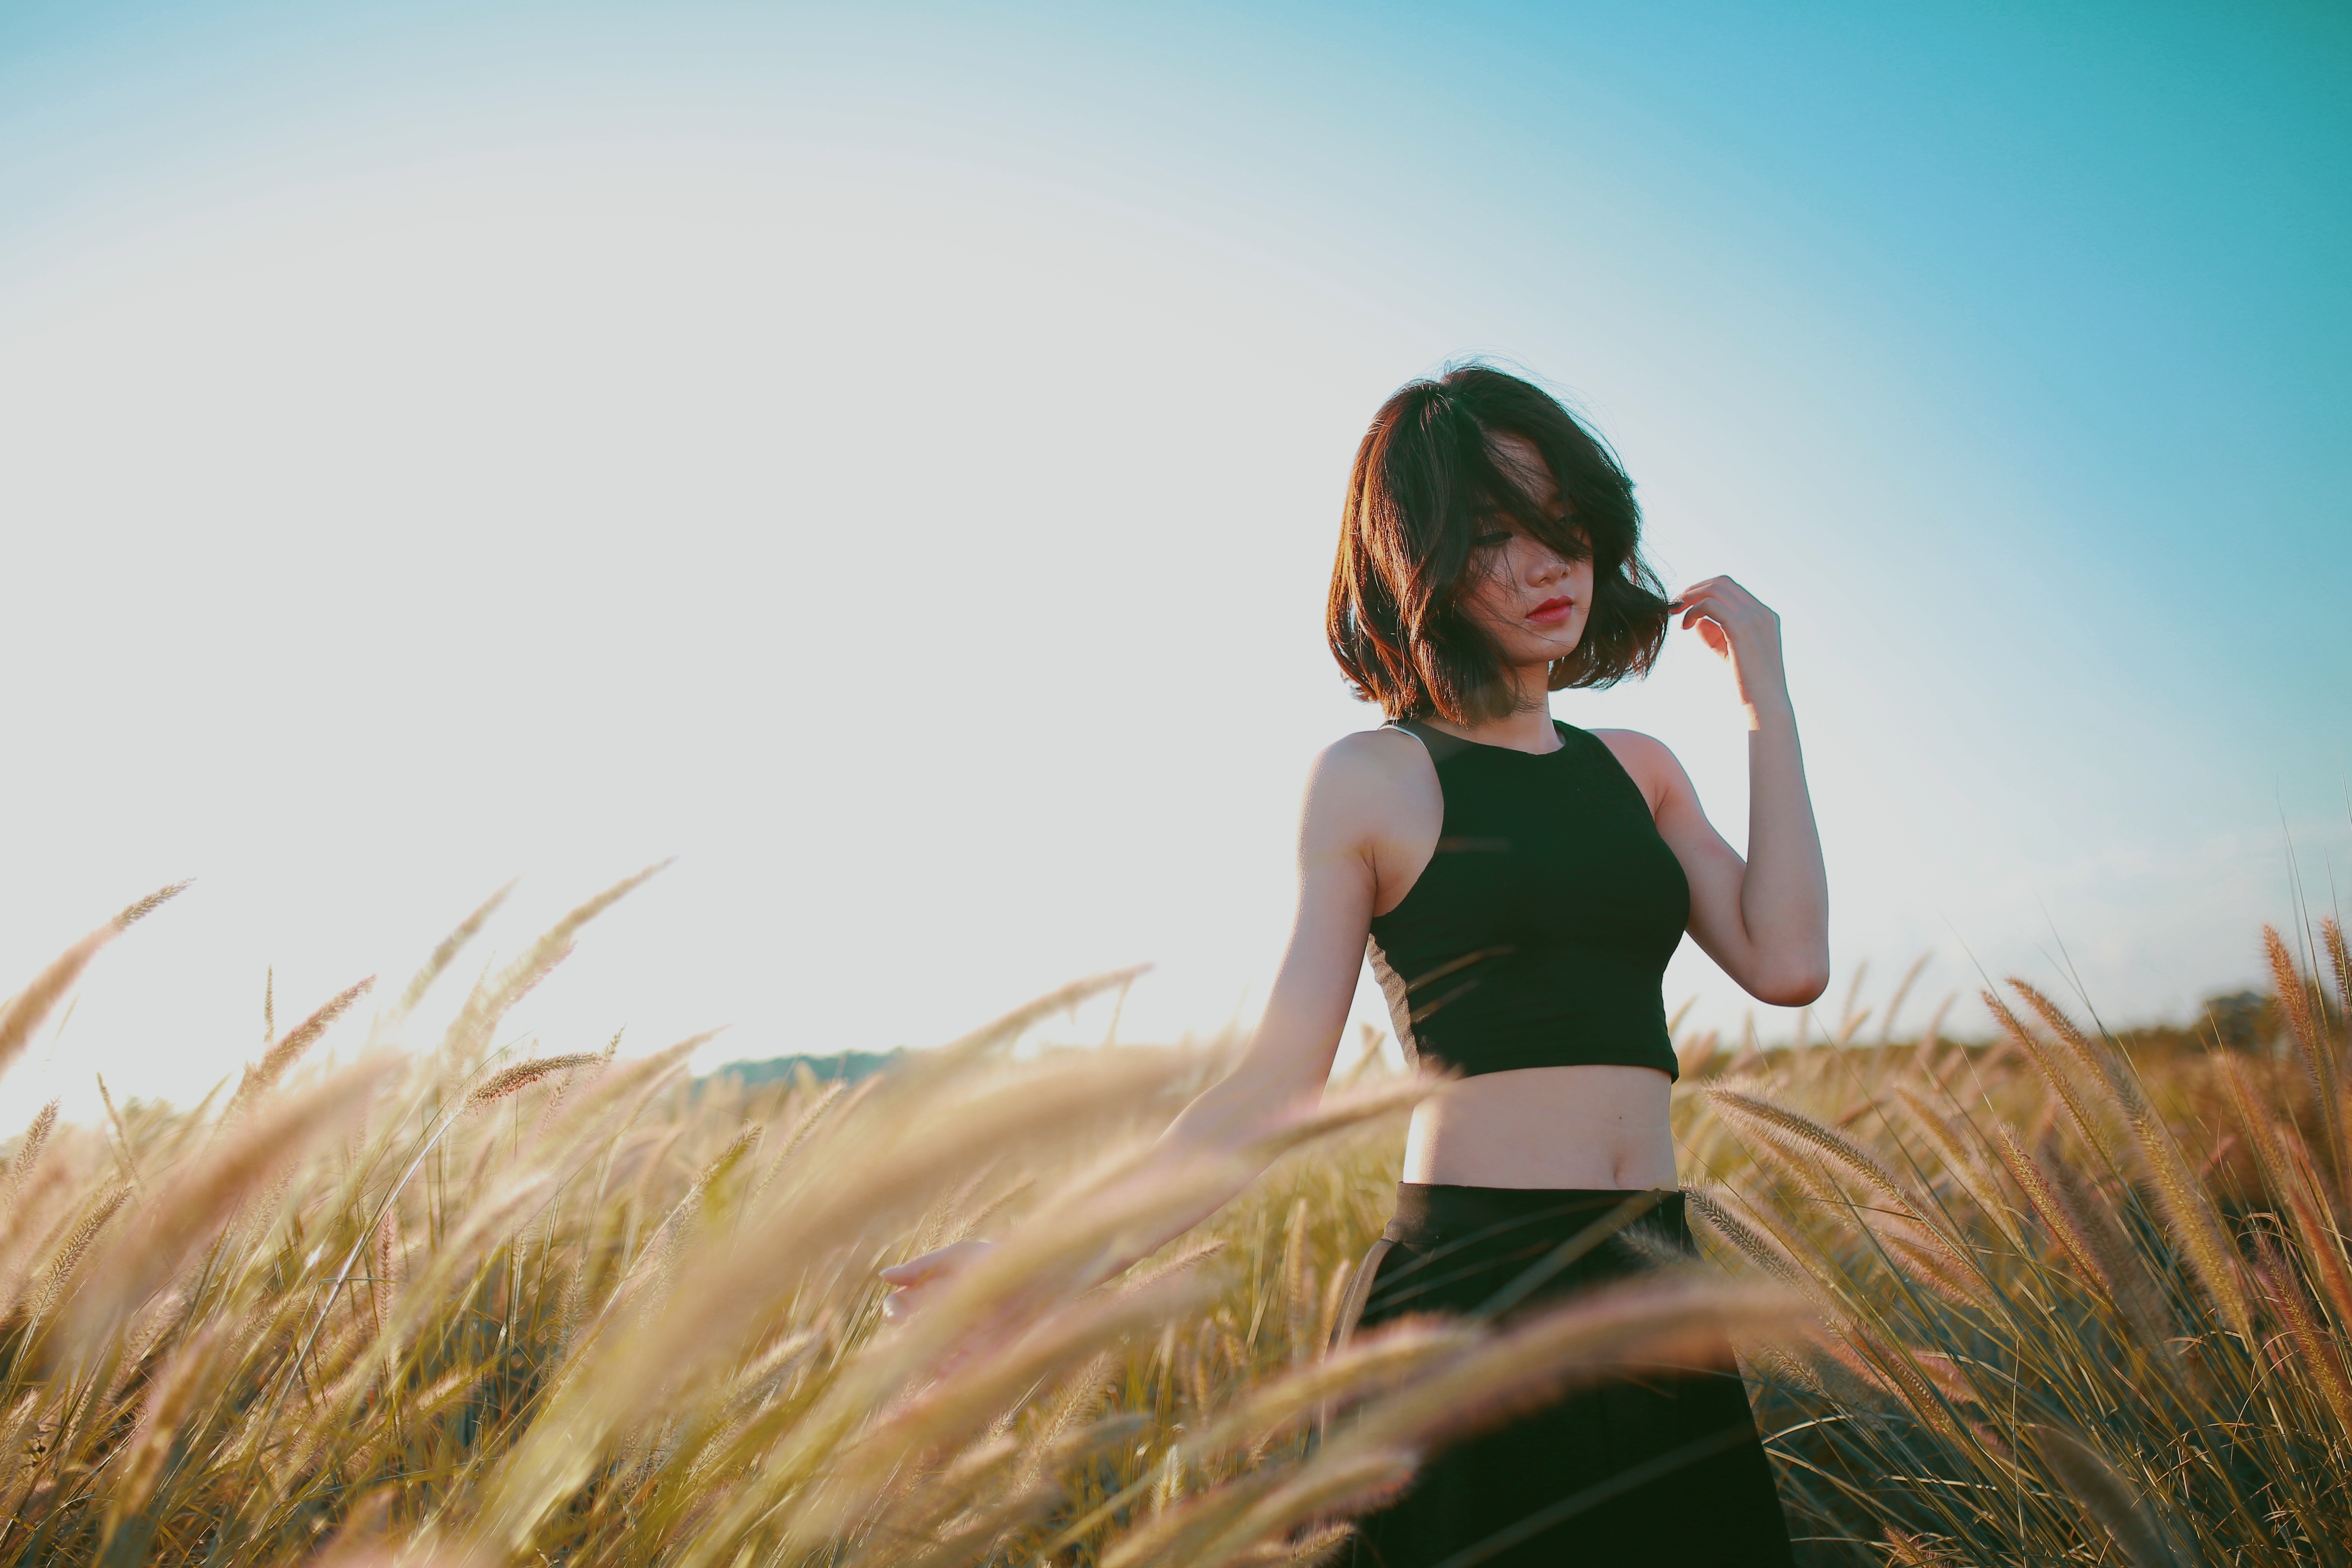
grass, walking, girl, woman, field, photography, meadow, sunlight, morning, flower, portrait, young, spring, wheat field, caucasian, outdoors, photograph, beauty, emotion, photo shoot, girl walking, grass family